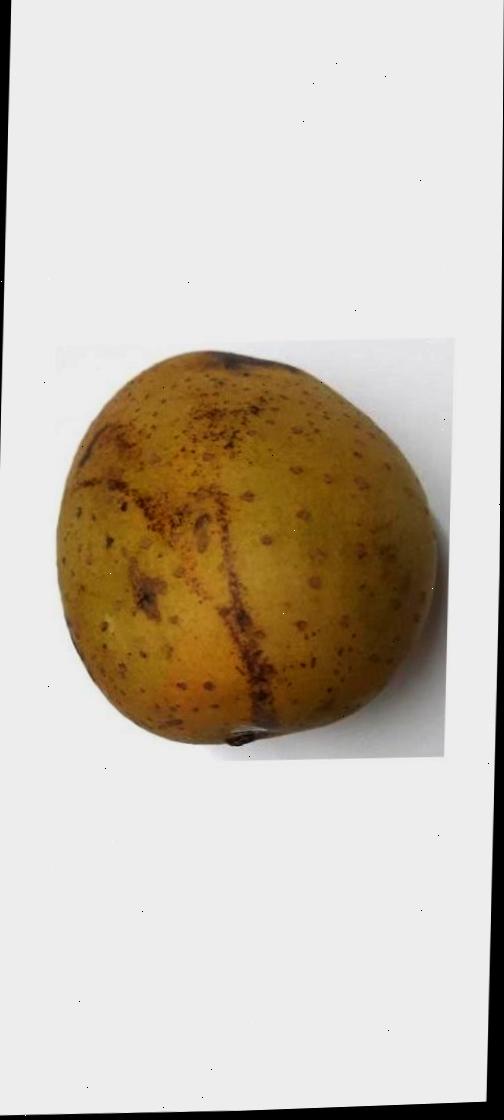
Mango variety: Gourmoti